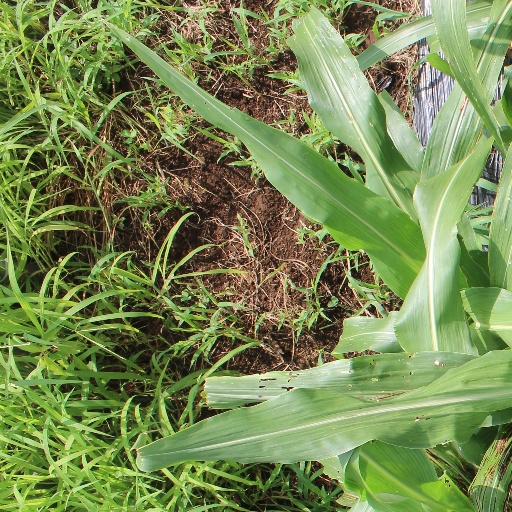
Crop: sorghum